Antal Lehár

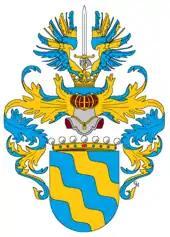
Lehár's arms as a baron, 1918.

Lehár was born in Ödenburg (now Sopron), Austria-Hungary, as the younger son of a bandmaster in the Infantry Regiment No. 50 of the Austro-Hungarian Army. He attended schools in Preßburg (Pozsony, today Bratislava), Prague and Vienna. He entered cadet school in Vienna to become a professional officer, finishing in 1893 top of his class. Following a posting to his father's regiment, he was promoted Leutnant in 1894 and Oberleutnant in 1898. Between 1897 and 1899 Lehár attended the "Kriegsschule" (war college) in Vienna, after which he was attached to the general staff and served in a number of training positions until World War I.